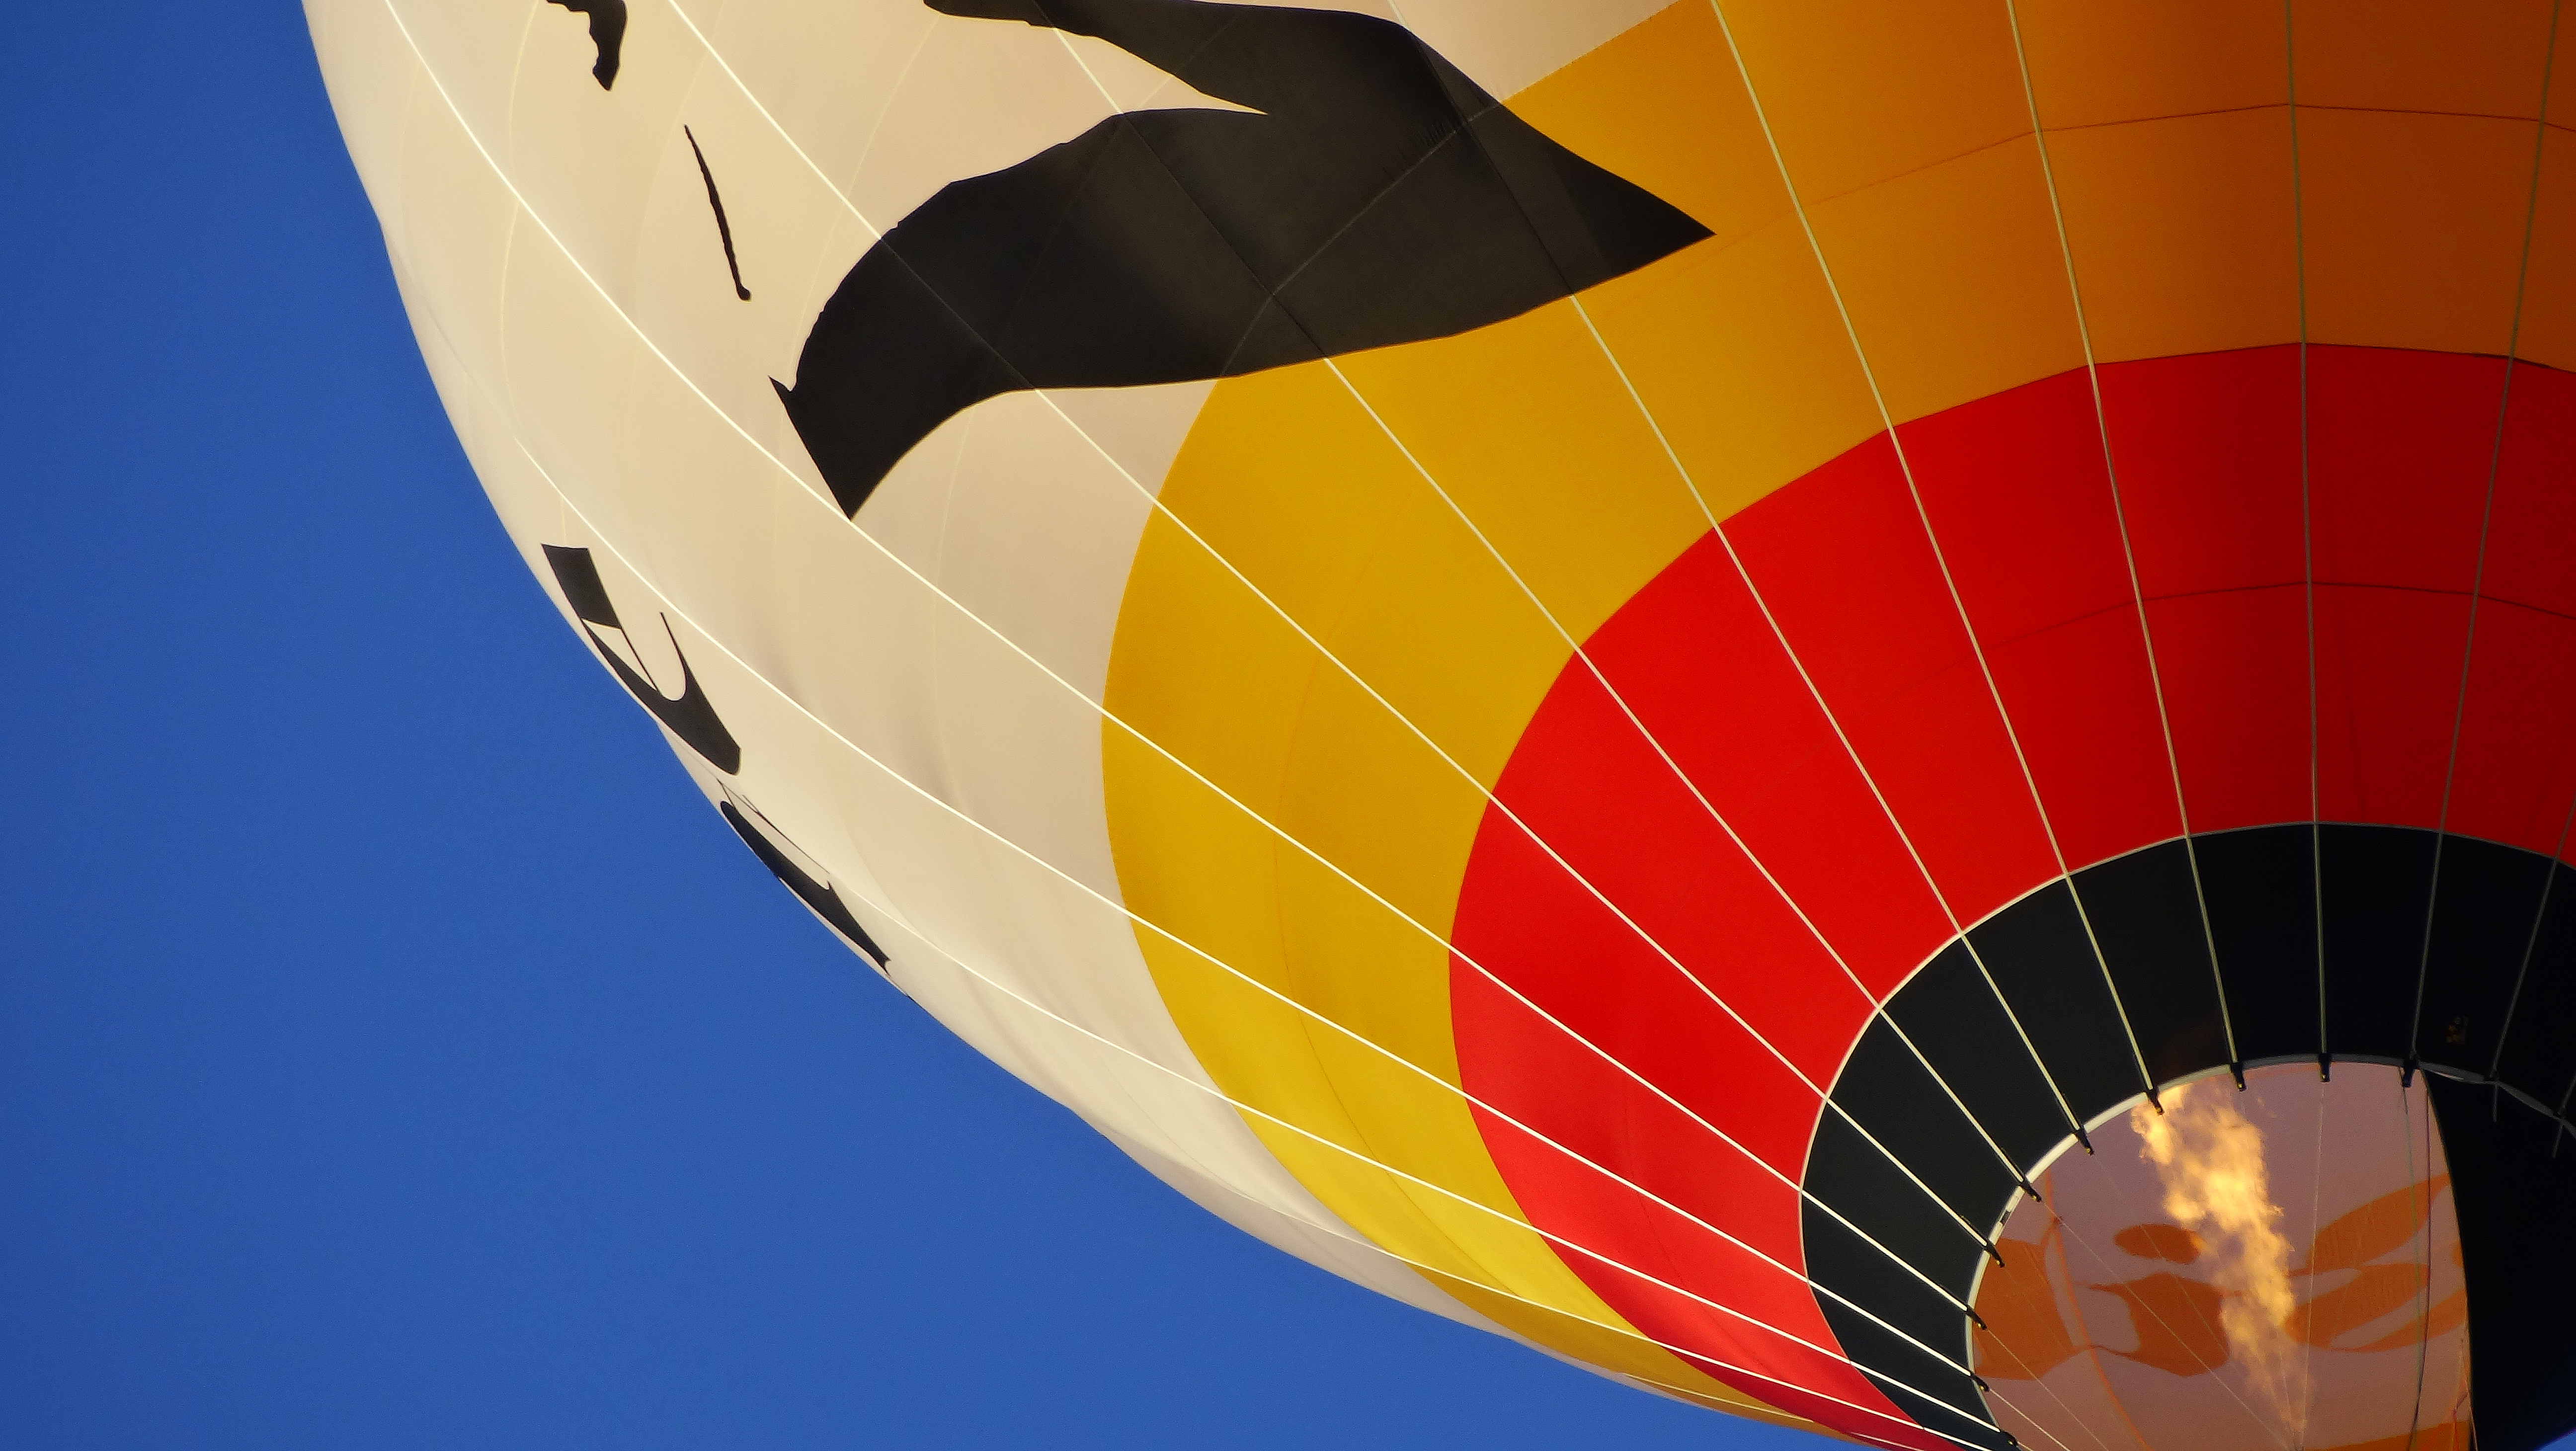
hot air balloon, hot air ballooning, yellow, atmosphere of earth, sky, balloon